Rafael Díaz Aguado Salaberry

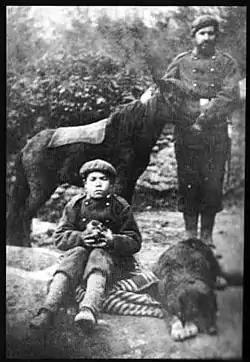
1870s: a Carlist, a boy, a pottok and a dog

The family of Díaz Aguado has been related to Navarre and in the early 19th century many of its males served in army; during the First Carlist War Estebán Díaz Aguado Alonso sided with the and gained his name accepting surrender of the ; until the 1860s he commanded the Navarrese artillery corps. The next generation demonstrated opposite preferences and joined the legitimists. One, also an artillery man, declared himself a Carlist "until the last drop of blood". The father of Rafael, Felix Díaz Aguado Pérez (born 1834), served in artillery as well; gained honors and promotions for gallant performance during the war in Morocco in 1858-1860 before in 1867 and already as comandante he joined Carlist conspiracy in the Pamplona garrison. The plot was detected and a rising, planned for July 1868, was thwarted by a pre-emptive strike. Díaz Aguado was of the few who avoided incarceration and managed to flee; following a spell on exile he returned and sought amnesty, yet in 1872 he joined the Carlists again. He was recorded for brave stand in hand-to-hand combat during the battle of , later serving as liaison officer at the Estado Mayor. After the war he settled at unspecified location as a retired officer.